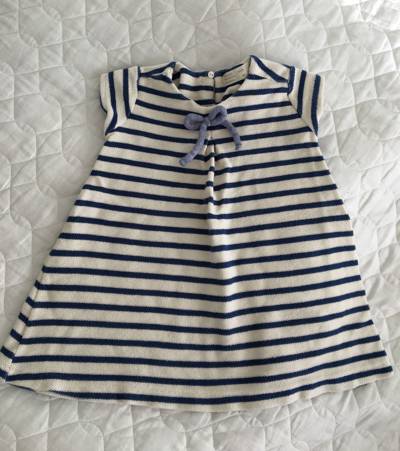
Waste category: clothes